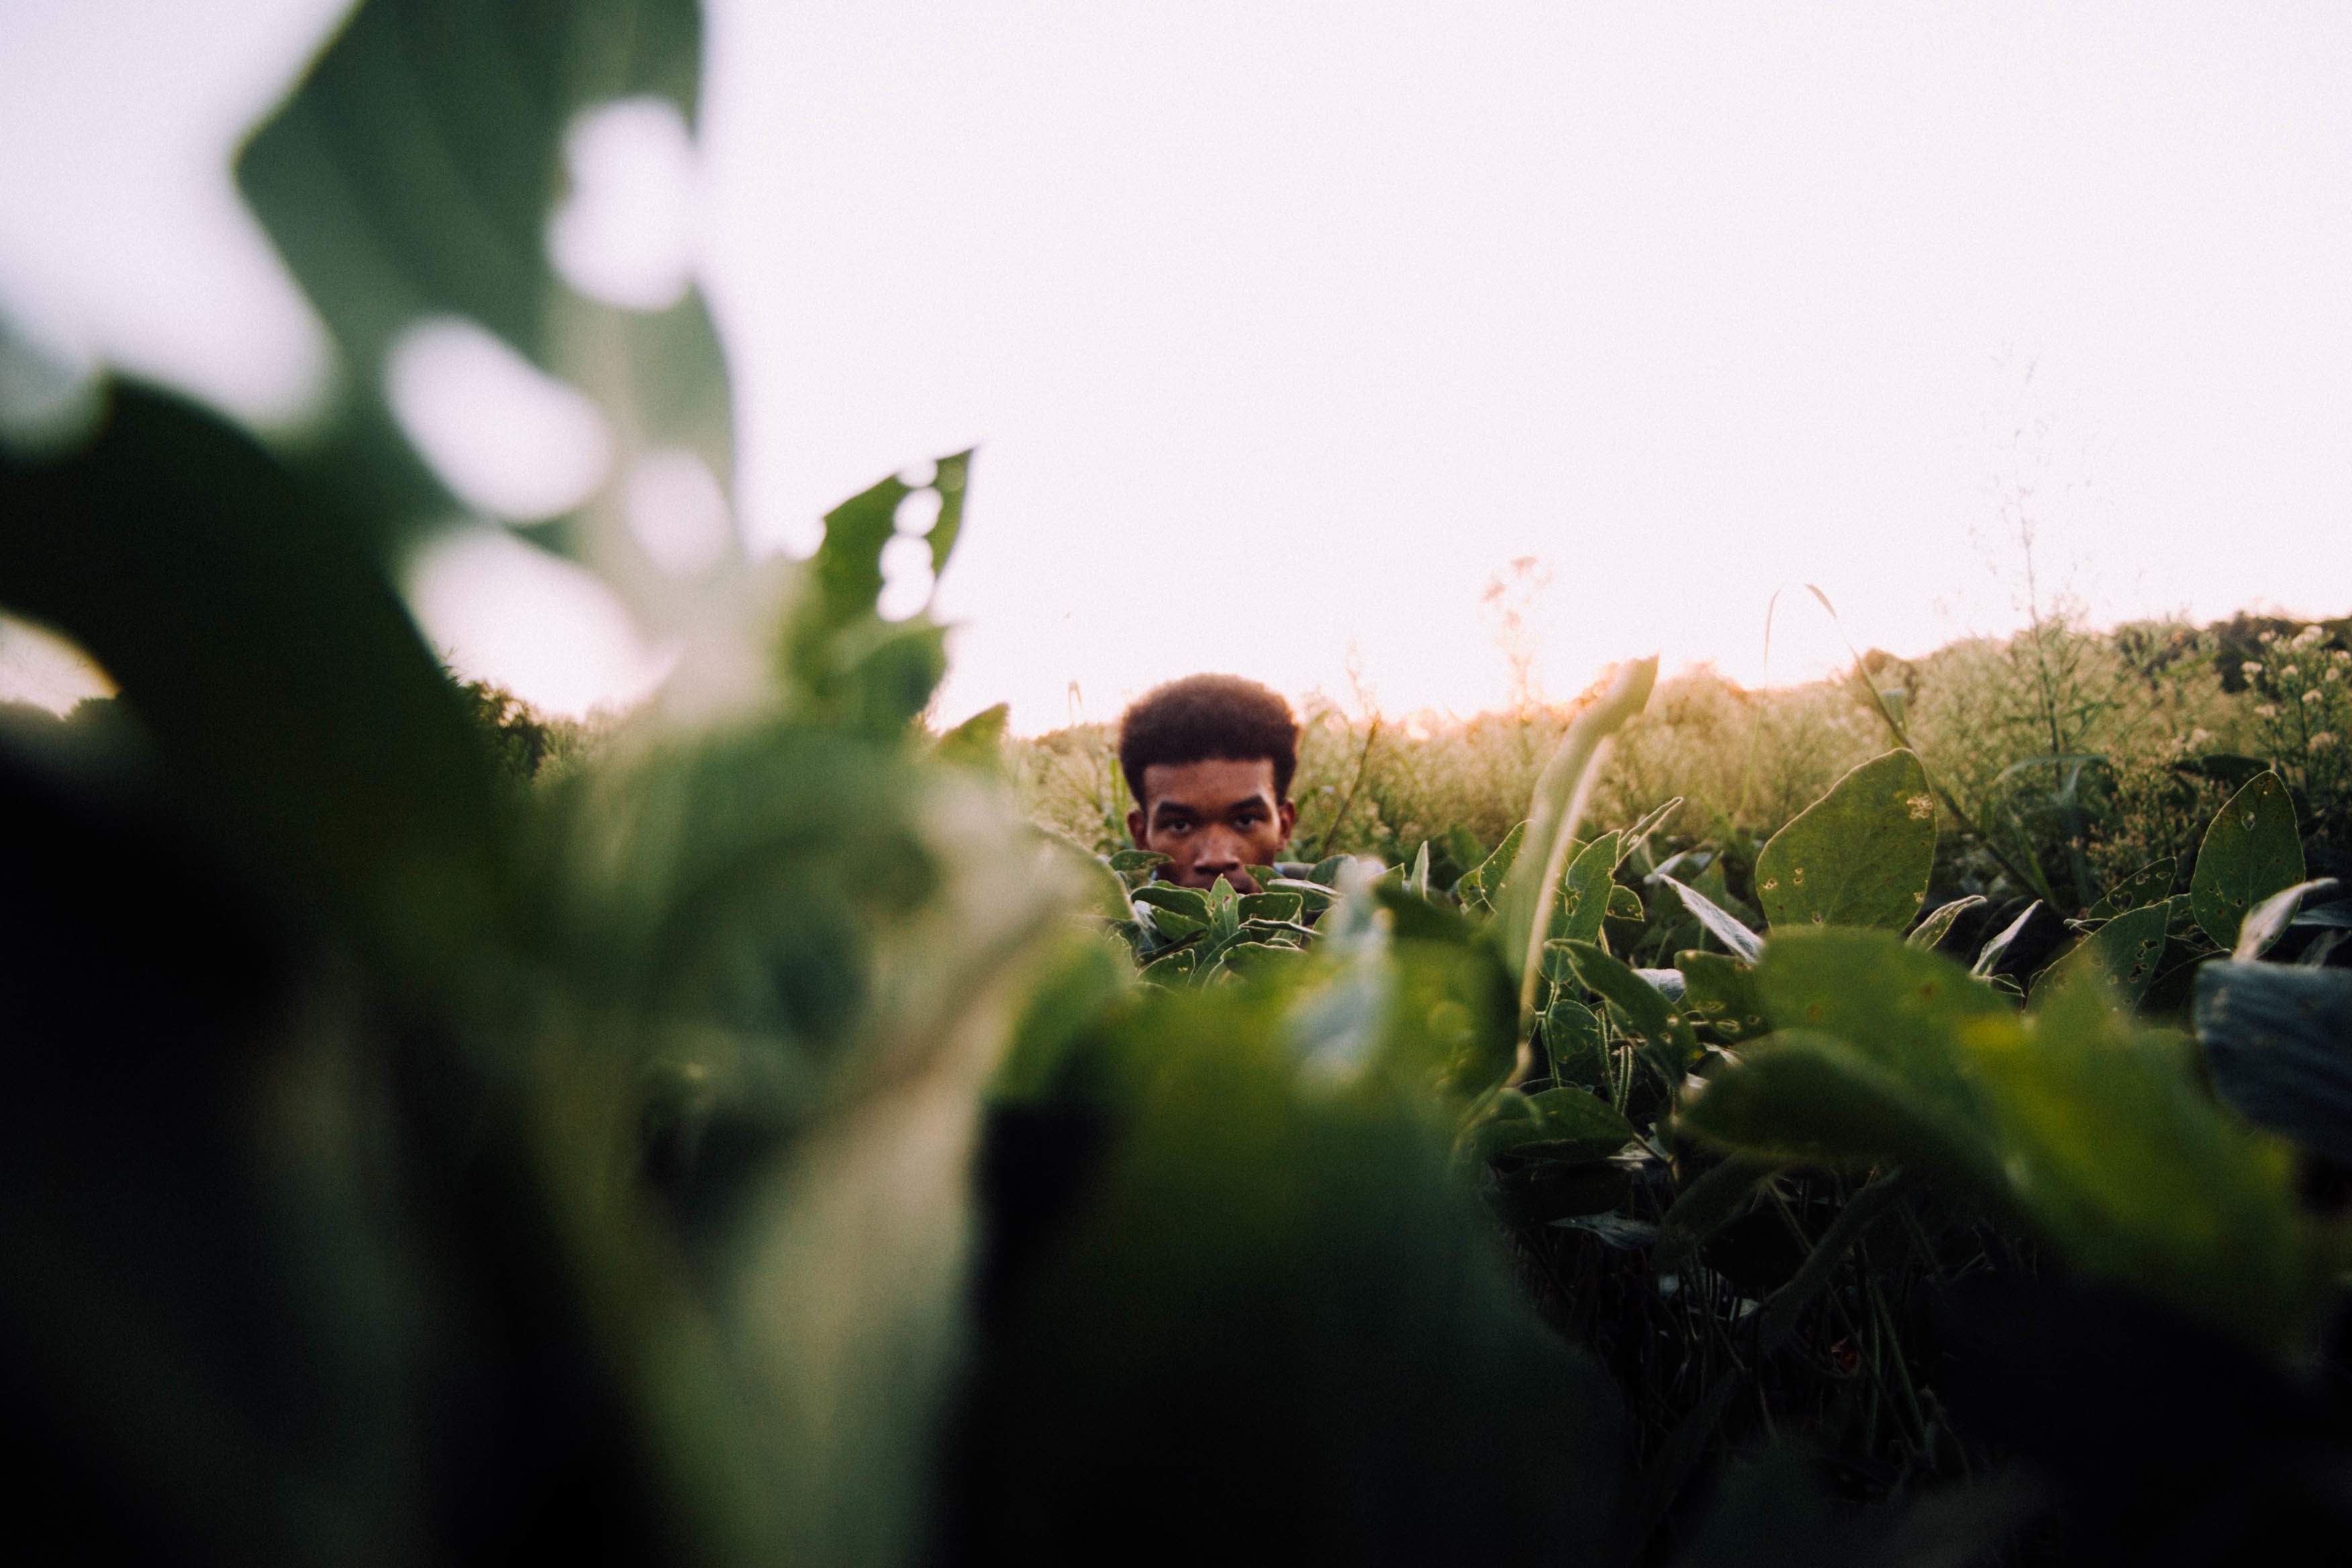
tree, nature, grass, light, plant, photography, sunlight, leaf, flower, green, macro photography